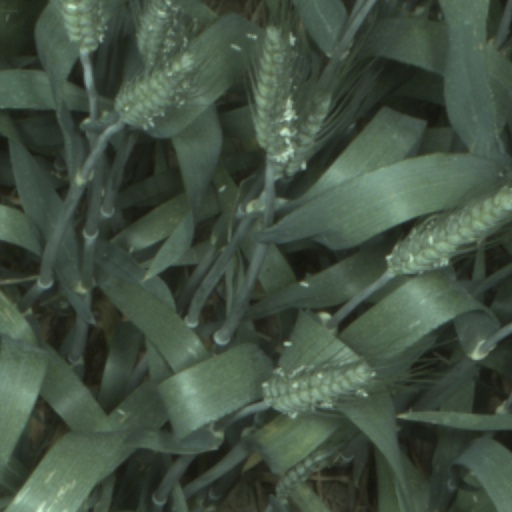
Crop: wheat